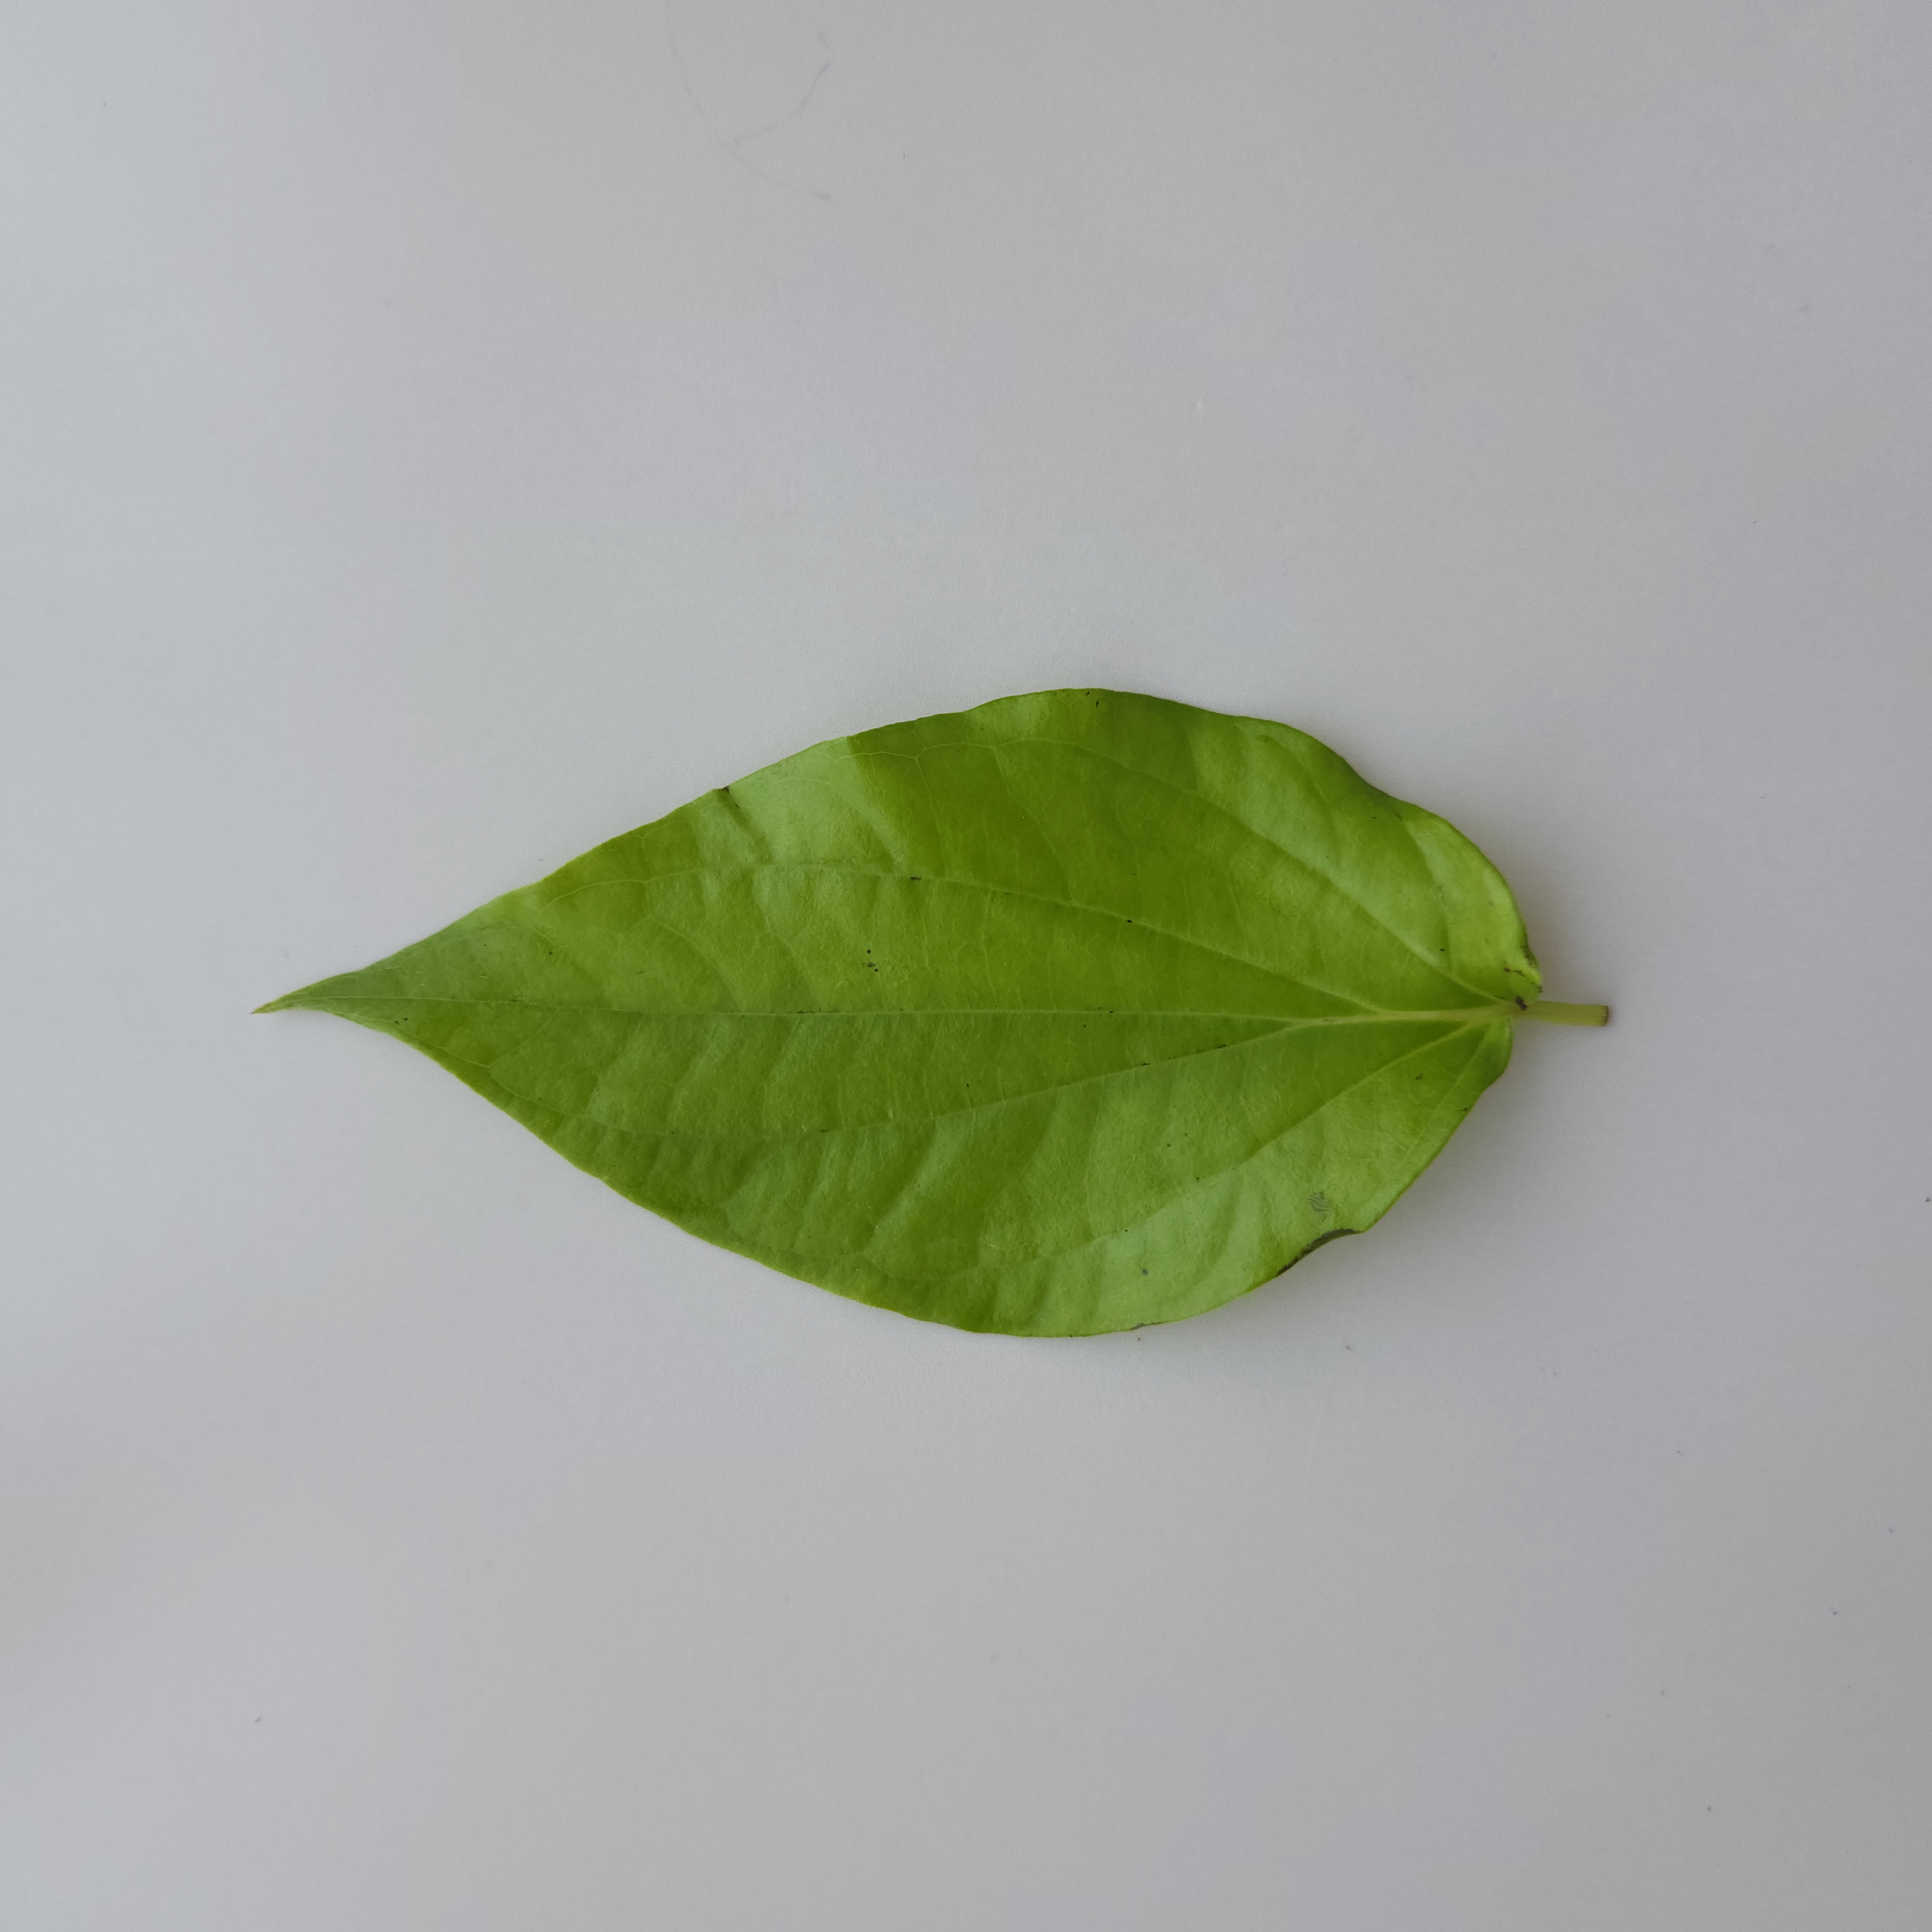
Label: Healthy